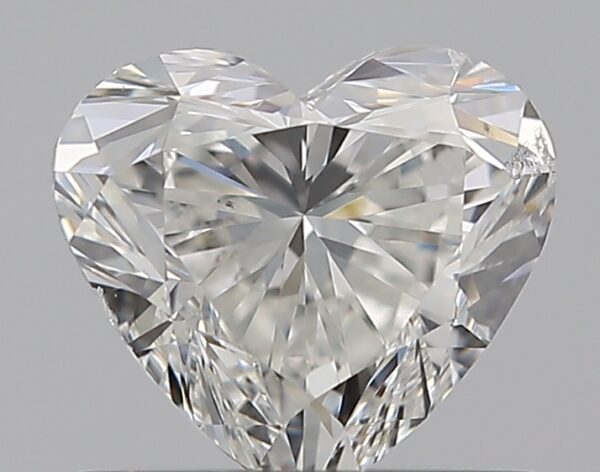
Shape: heart
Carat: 0.7
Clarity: SI1
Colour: G
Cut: EX
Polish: EX
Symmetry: VG
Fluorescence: N
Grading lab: GIA
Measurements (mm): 5.35 x 5.95 x 3.6